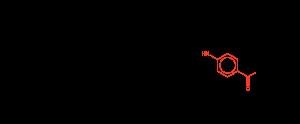
Un antibiotique est une substance naturelle ou synthétique qui détruit ou bloque la croissance des bactéries. Dans le premier cas, on parle d'antibiotique bactéricide et dans le second cas d'antibiotique bactériostatique. Lorsque la substance est utilisée de manière externe pour tuer la bactérie par contact, on ne parle pas d'antibiotique mais d'antiseptique. S'il s'agit non pas d'une substance mais d'un virus, on parle de bactériophagique.
Le sulfanilamide C₆H₈N₂O₂S, soluble dans l'éthylène glycol, est le membre le plus simple d'une famille de médicaments : les sulfanilamides. Il inhibe une enzyme nécessaire à la production d'acide folique par les bactéries et est donc un médicament antibactérien.